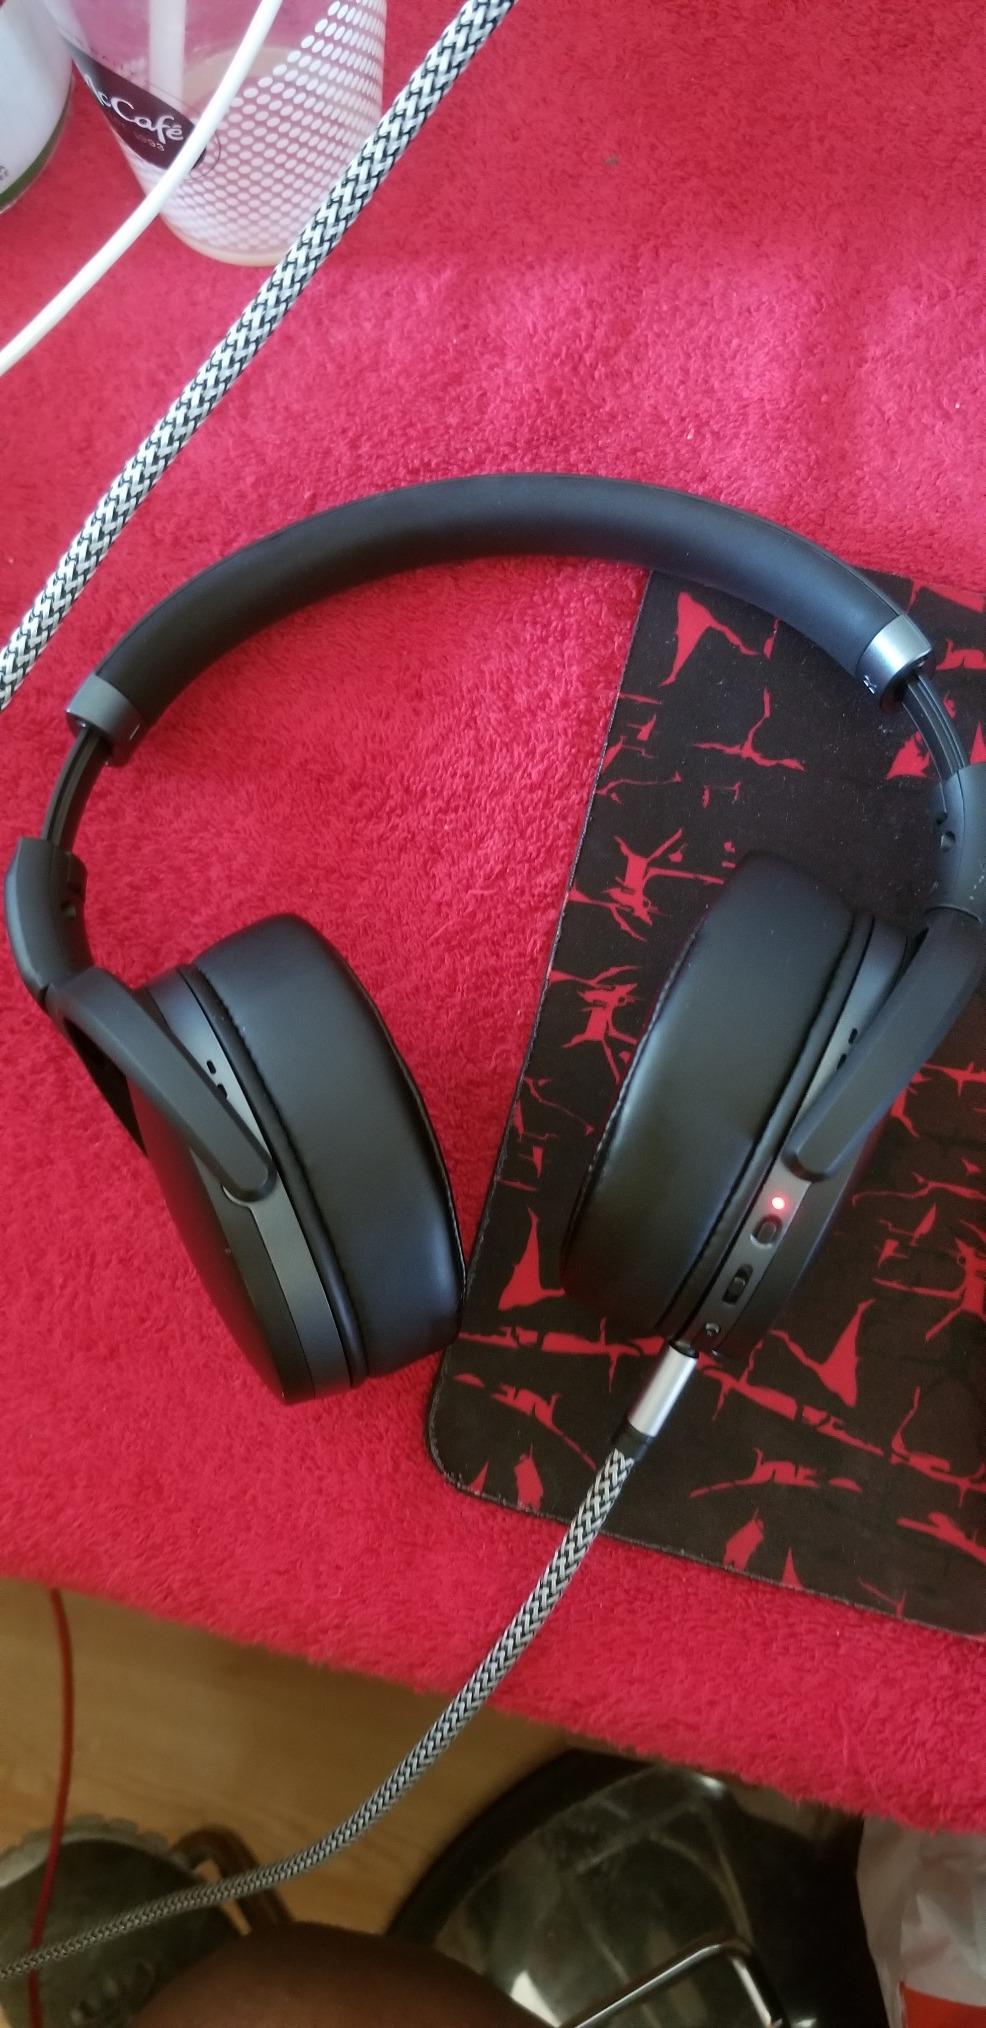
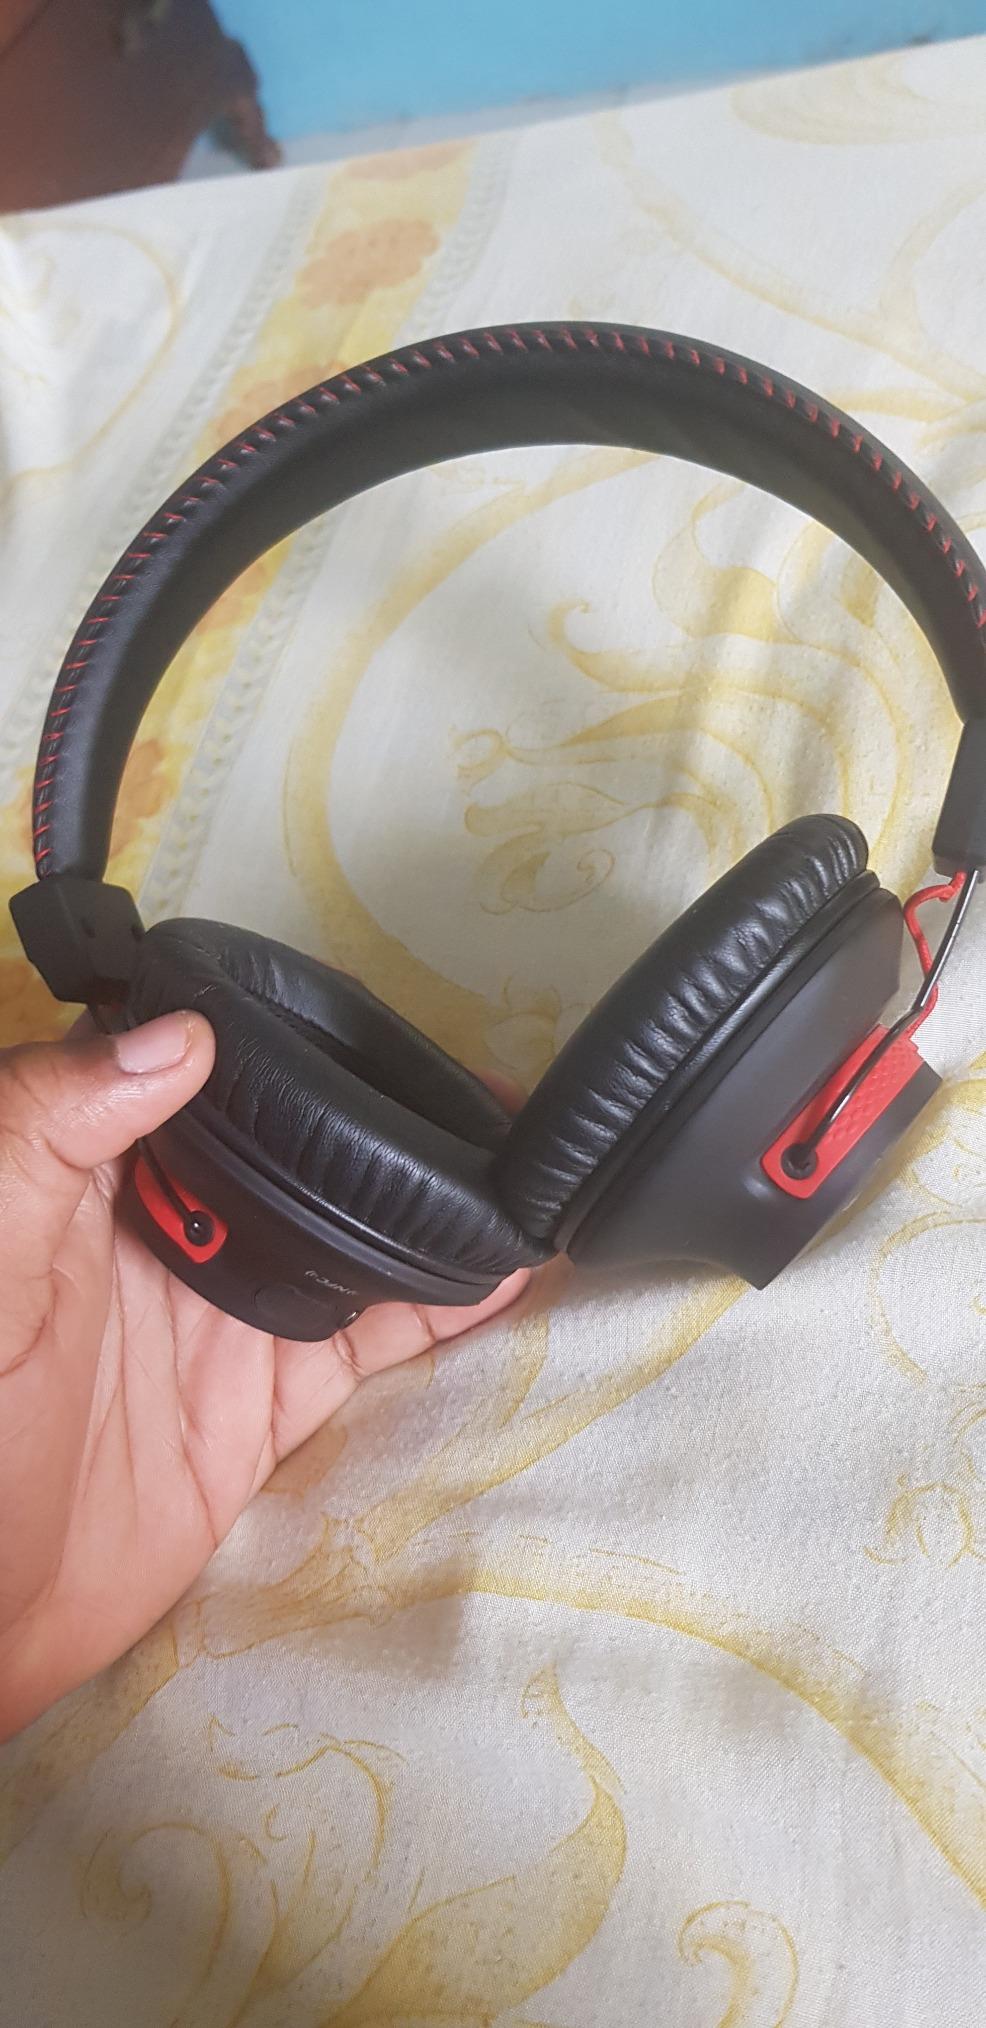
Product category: headphones
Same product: no